NASCAR Driver Development Program

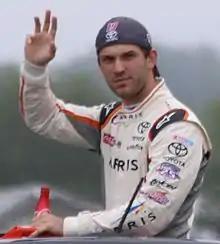
Daniel Suárez in 2016

Darrell Wallace Jr., a biracial driver of African American heritage, has also found success. Wallace Jr. had three top 10s in four starts for Joe Gibbs Racing in the Nationwide Series in 2012, then moved to the Camping World Truck Series for Kyle Busch Motorsports in 2013. Wallace won in the Truck Series at Martinsville Speedway in his rookie season (only the second black driver after Wendell Scott to win in one of NASCAR's top three divisions). Wallace picked up four more wins in 2014 including one at the famous Eldora Speedway dirt track. Wallace signed to drive in the Xfinity Series for Roush Fenway Racing in 2015. Wallace signed with Monster Energy NASCAR Cup Series team Richard Petty Motorsports in 2018. He currently drives for 23II, co-owned by Michael Jordah, and finished Top 10 in the Cup standings in 2023. Wallace's career had historically been hampered at the national level by a lack of consistent corporate sponsorship, but that is currently not the case.